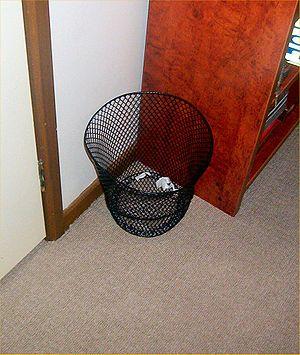
Une corbeille à papier est un type de poubelle prévue pour recevoir les déchets d'un bureau, particulièrement des papiers.